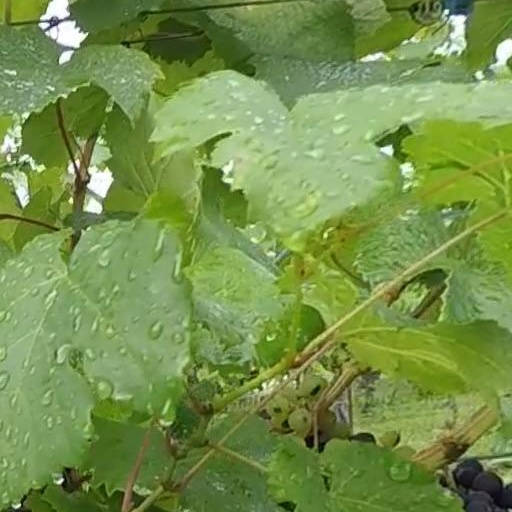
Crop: grape